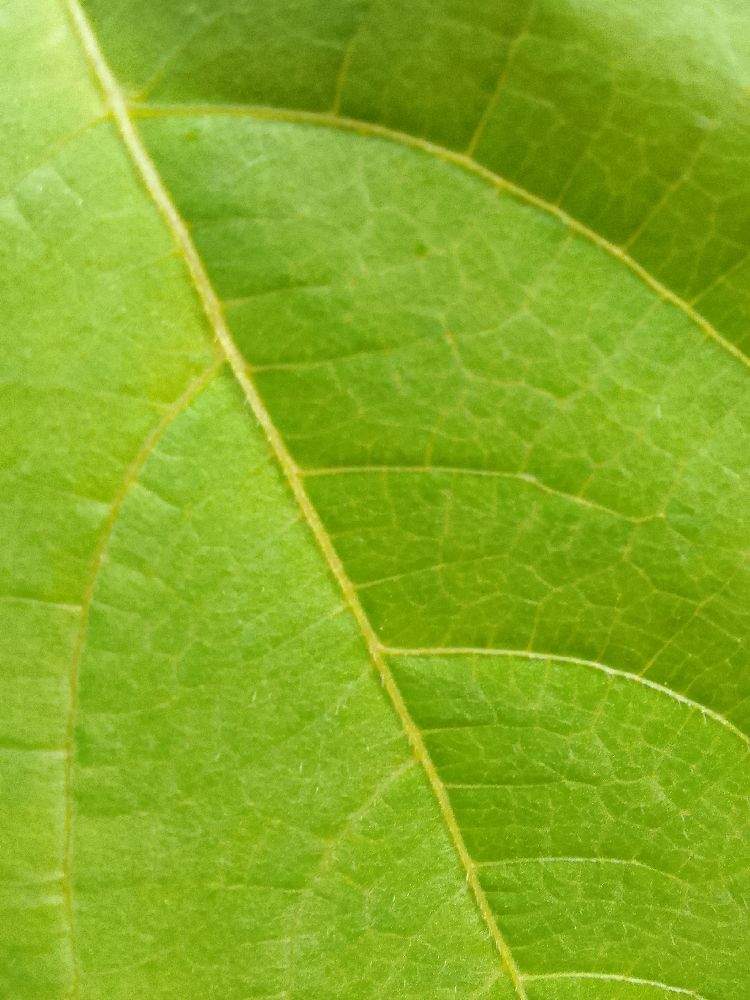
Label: healthy